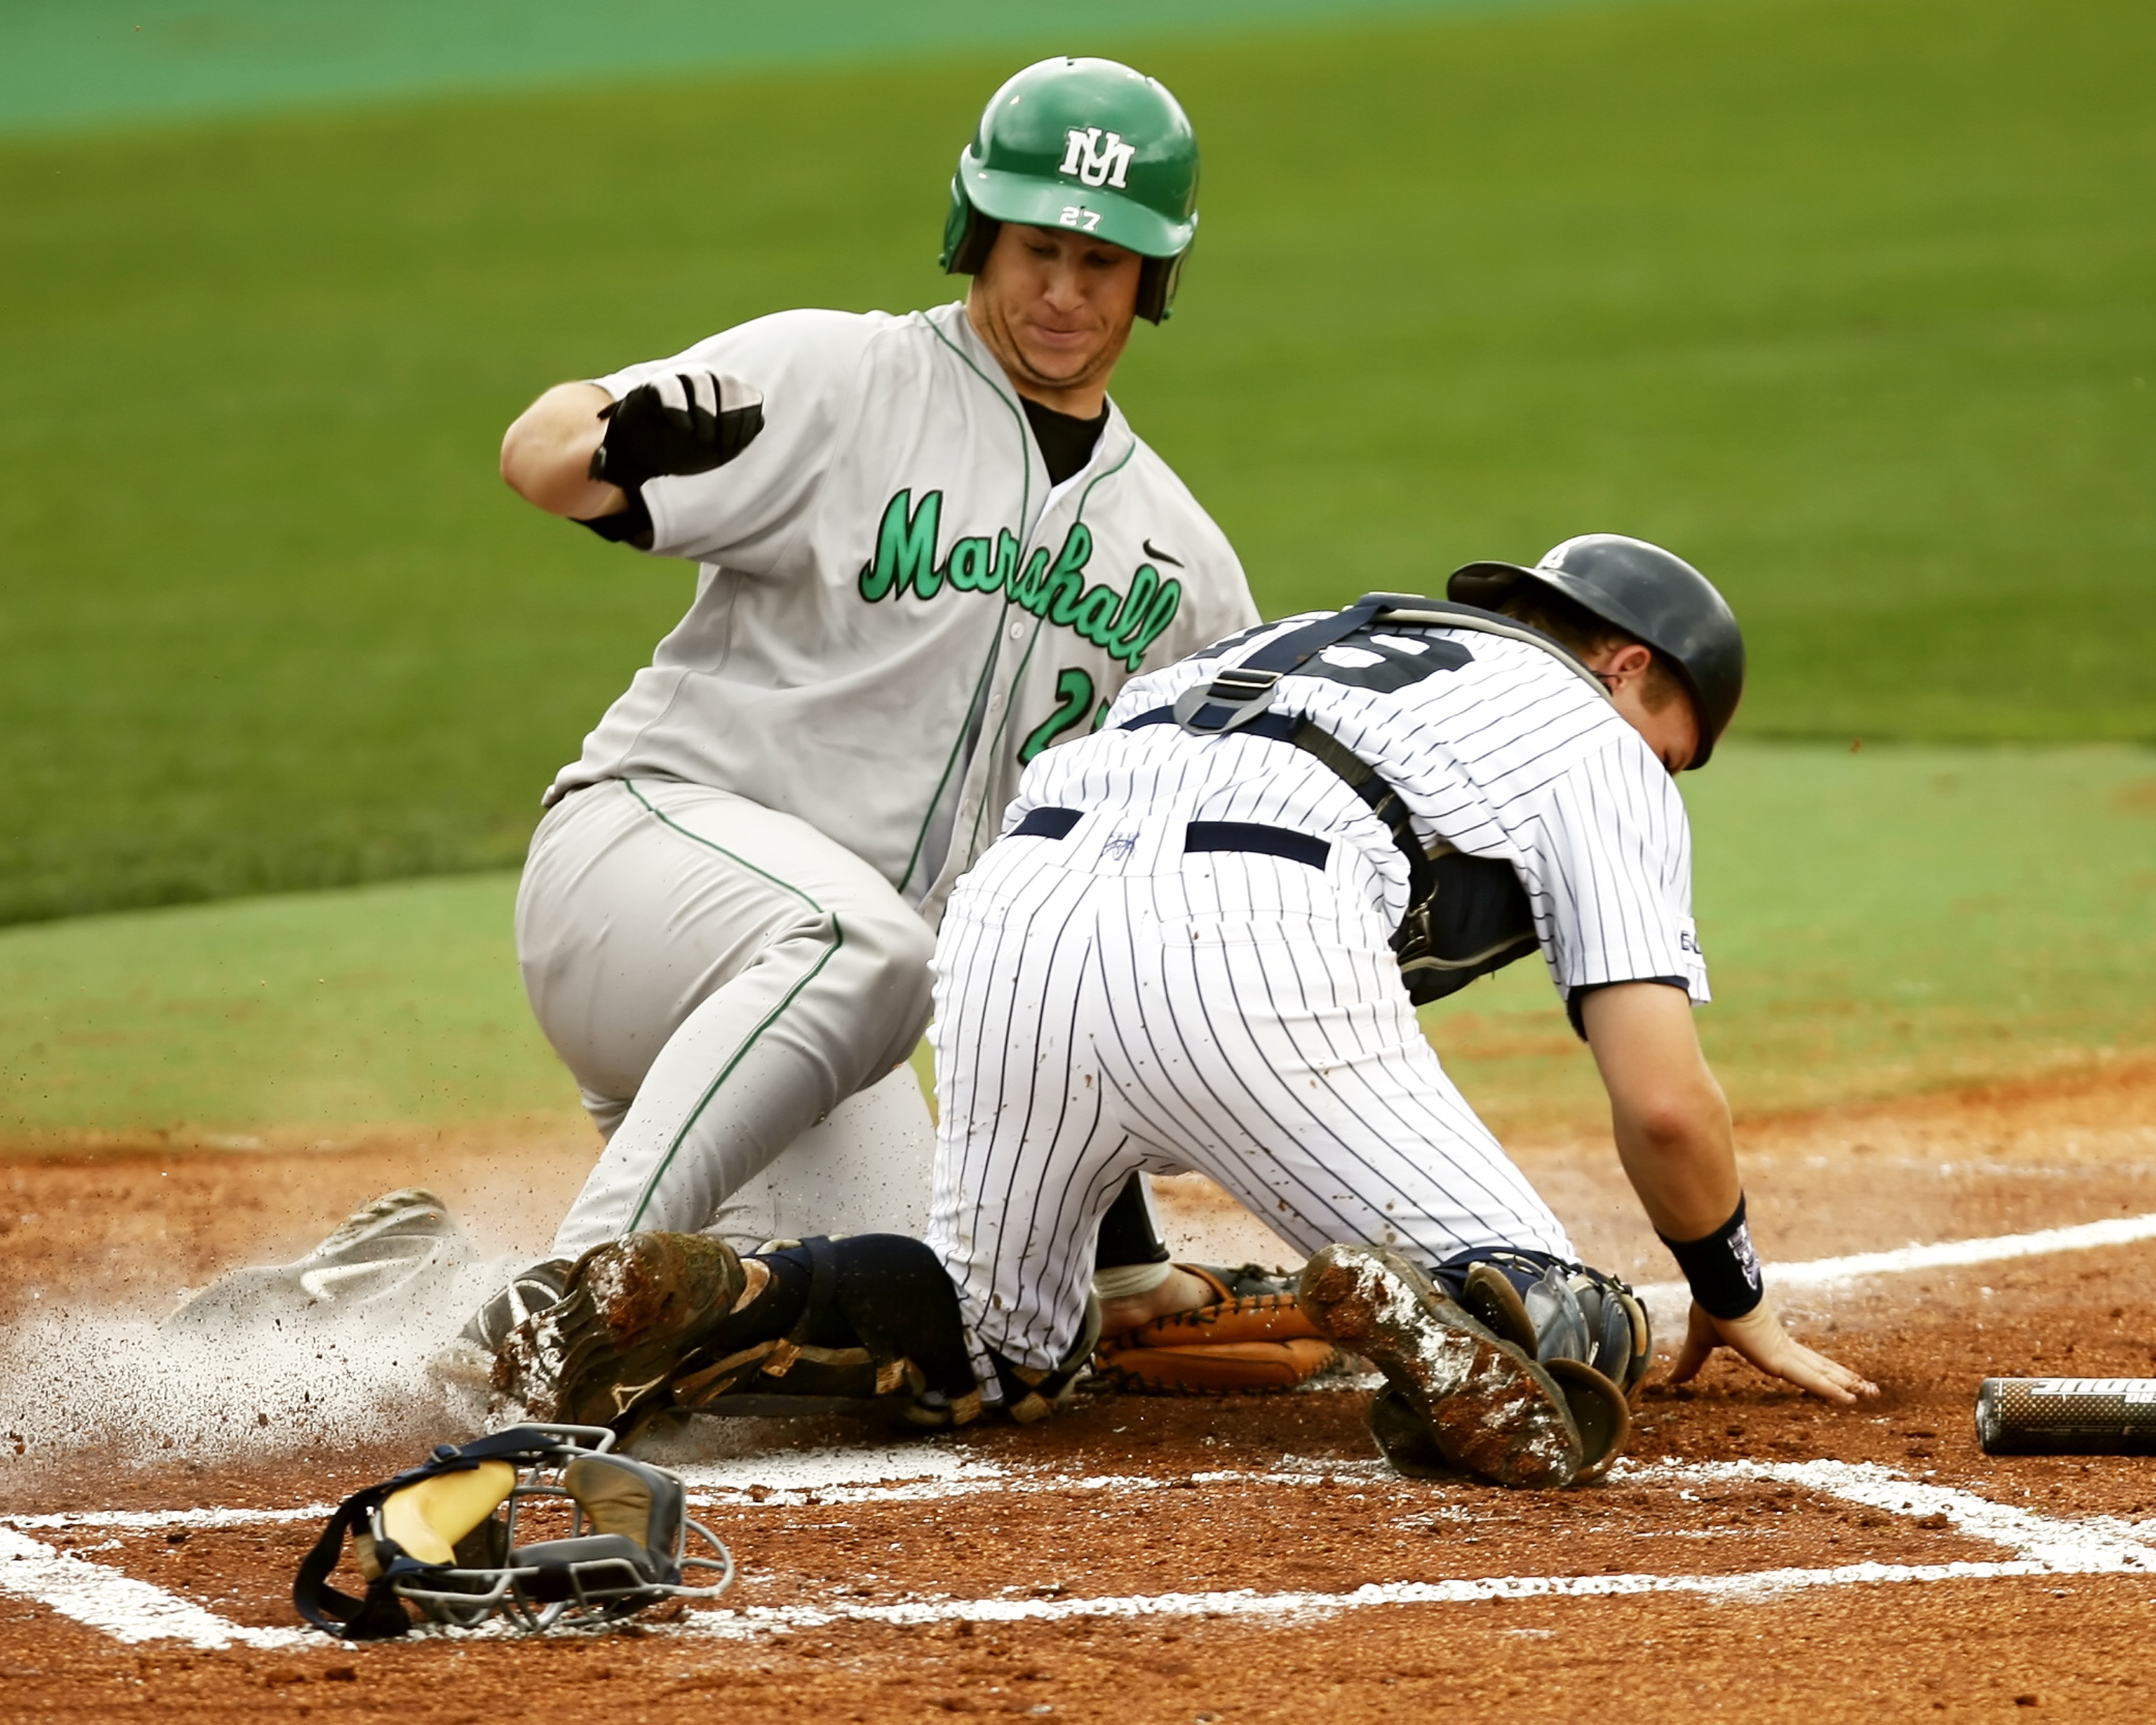
baseball, glove, sport, game, play, male, motion, athletic, action, playing, player, baseball field, pitch, competition, sports, pitcher, helmet, ball, uniform, collision, slide, home plate, bat, college, athlete, score, baseball player, catcher, ball game, scoring, play at the plate, team sport, catcher's mask, infielder, scoring play, action photo, college baseball, bat and ball games, baseball positions, college softball